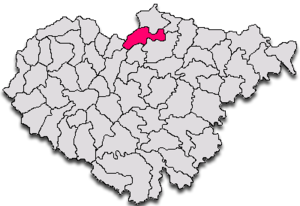
Sălățig est une commune roumaine du județ de Sălaj, dans la région historique de Transylvanie et dans la région de développement du Nord-ouest.